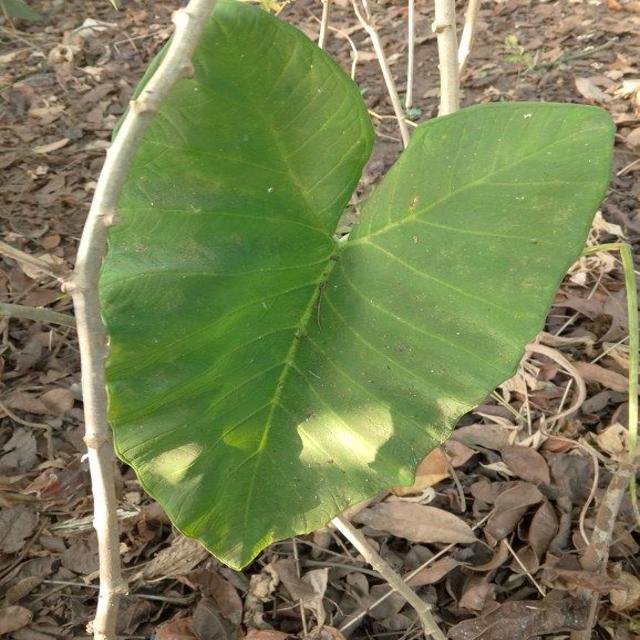
Label: Early_Blight